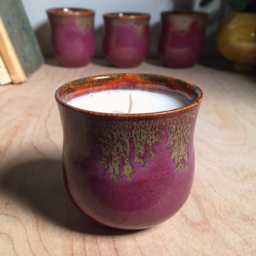
this is the candle i would want for my next evening soak :)